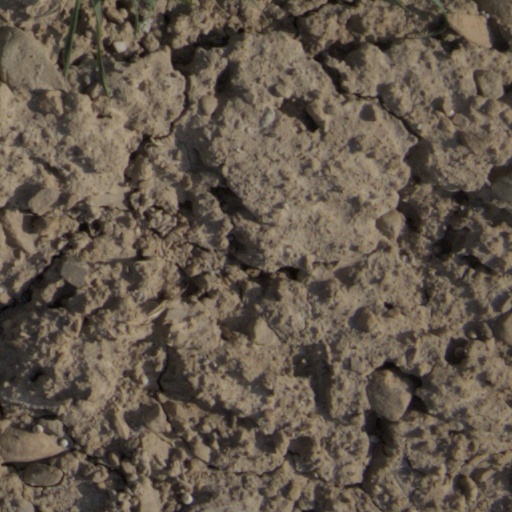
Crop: wheat